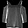
Label: Shirt